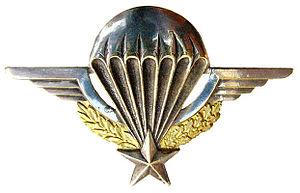
Insigne du brevet militaire parachutiste français. Symboles
Le 3ᵉ régiment de parachutistes d'infanterie de marine est un régiment parachutiste de l'armée de terre française. Régiment d'élite, il est l'héritier du 3ᵉ bataillon colonial de commandos parachutistes créé en 1948, du 3ᵉ bataillon de parachutistes coloniaux créé en 1951 et du 3ᵉ régiment de parachutistes coloniaux. Après avoir appartenu à la 10ᵉ division parachutiste en Algérie, puis à la 11ᵉ division parachutiste, le régiment appartient aujourd'hui à la 11ᵉ brigade parachutiste de la 3ᵉ division.
L’Histoire du parachutisme militaire français a commencé lorsque l'armée française a constitué durant l’entre-deux-guerres des unités spécialisées de parachutistes. Issues au départ de l'armée de l'air, elles seront rapidement intégrées à l'armée de terre puis réparties dans l'ensemble des composantes de l'armée.
Debout les paras est le magazine trimestriel en langue française de l'Union nationale des parachutistes, association française des parachutistes.
Le 2ᵉ régiment étranger de parachutistes, seul régiment parachutiste de la Légion étrangère encore en activité, est l'un des quatre régiments d'infanterie de la 11ᵉ Brigade Parachutiste. La 11ᵉ BP est une brigade légère et mobile, capable en cas d'urgence, d'être projetée dans le monde entier afin de répondre à une situation de crise. Elle est spécialisée dans les opérations aéroportées et l'assaut par air.